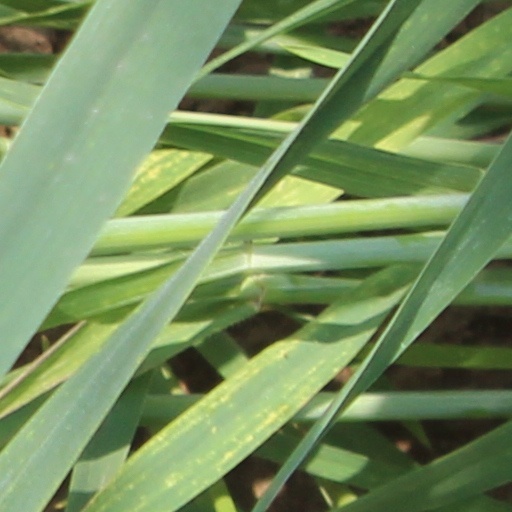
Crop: wheat